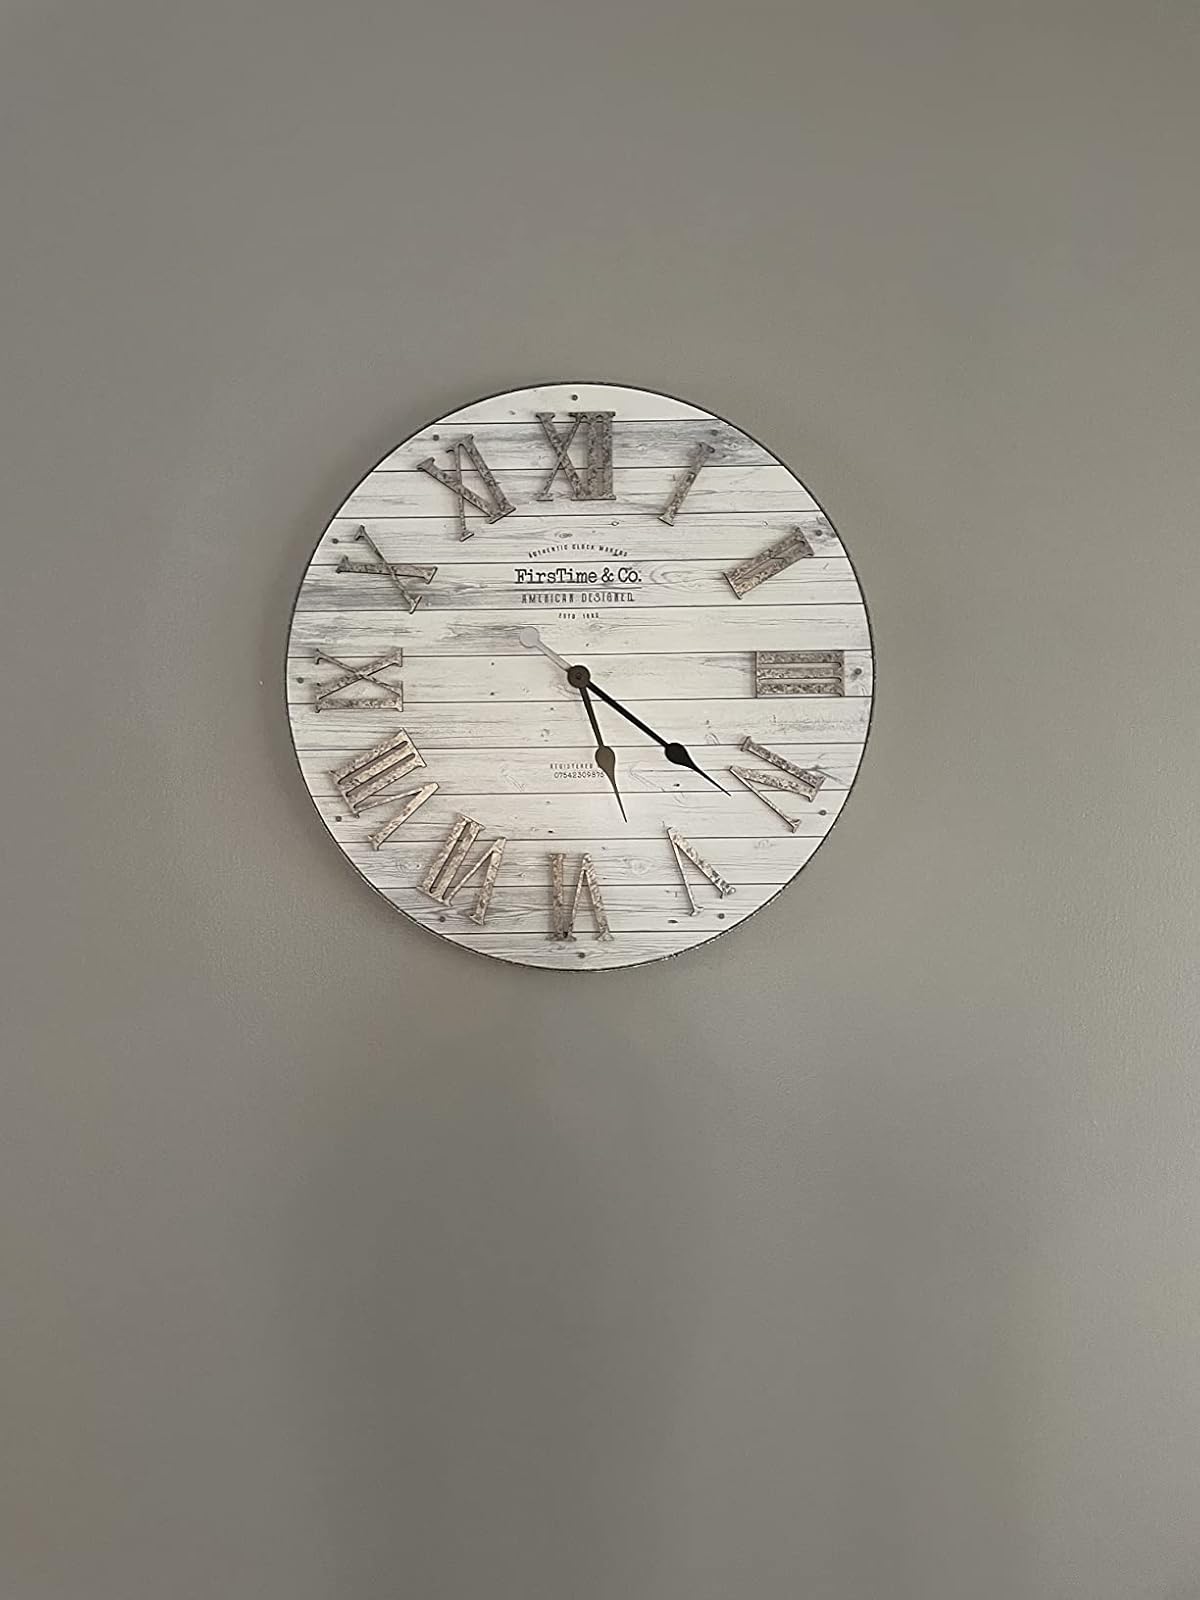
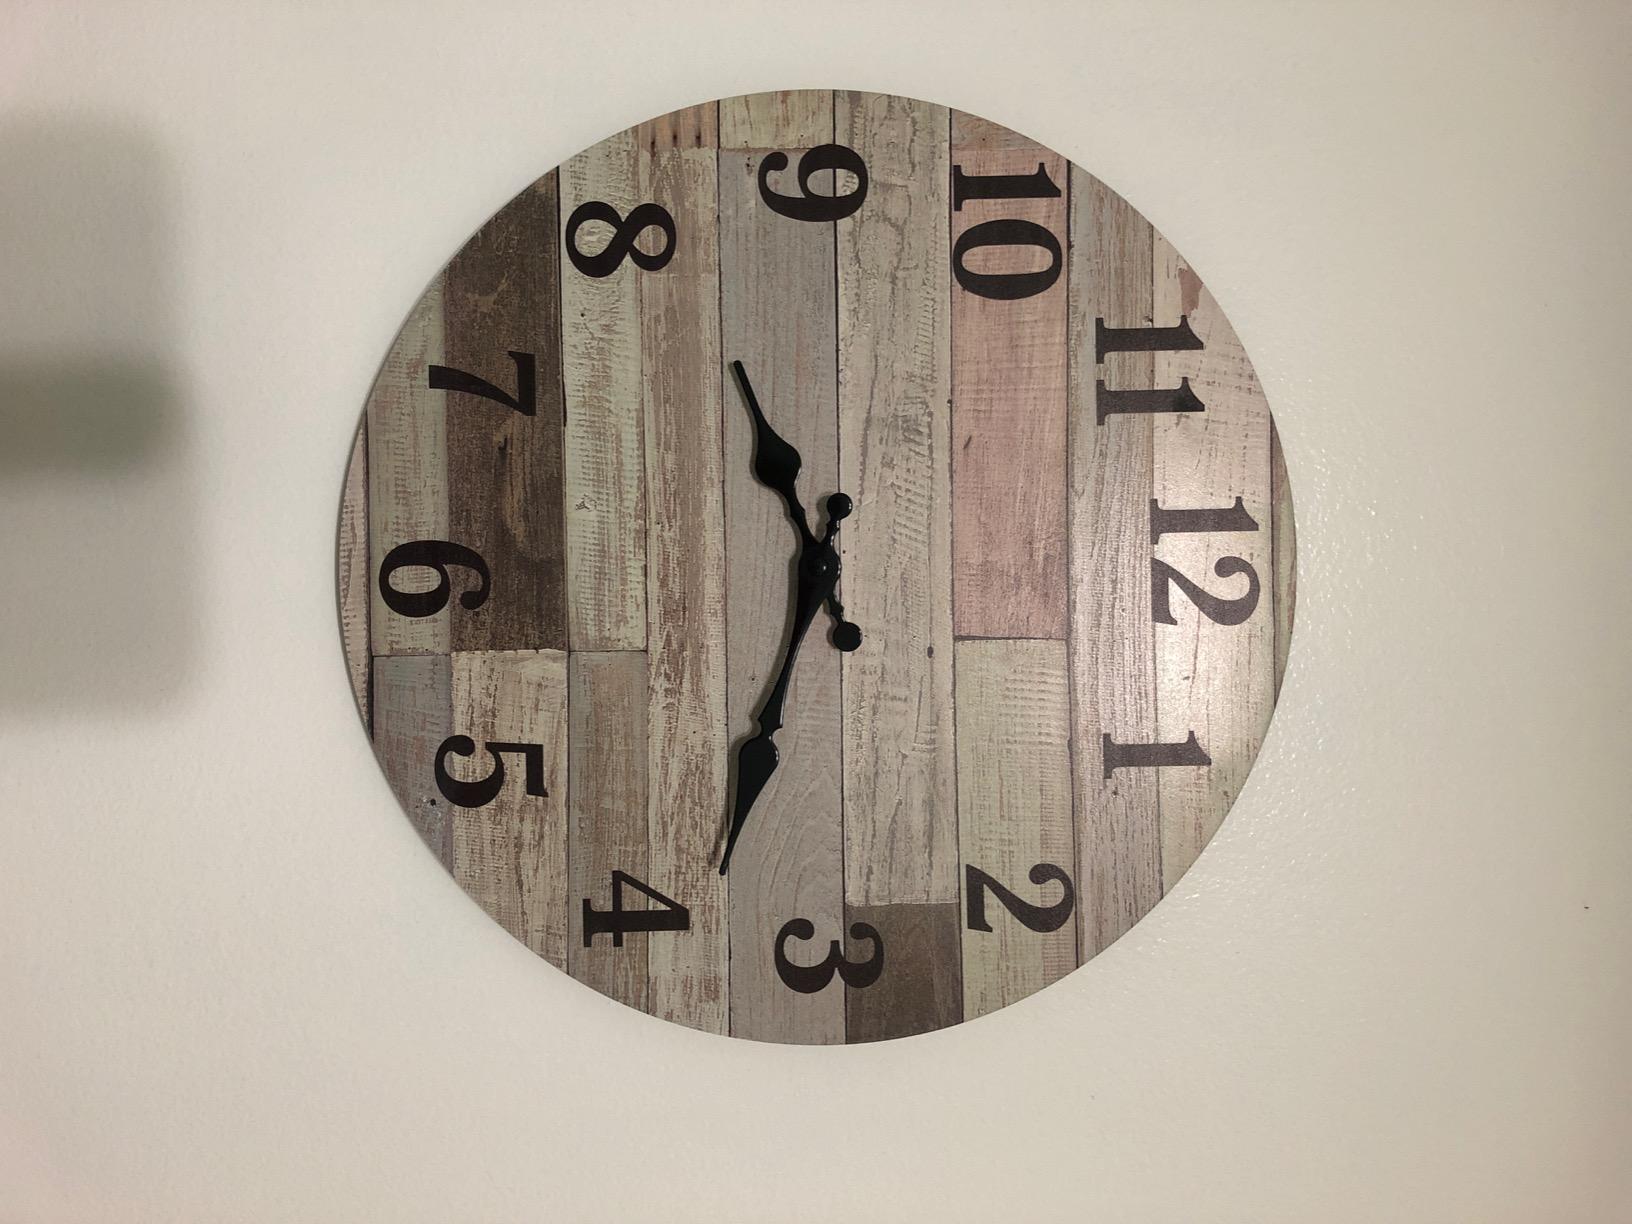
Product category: clock
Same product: no